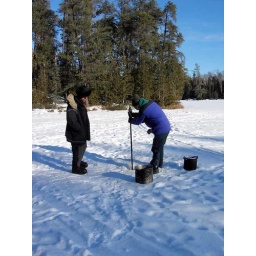
Rob uses the spud bar to open the hole in the ice to haul water for the dogs and us.